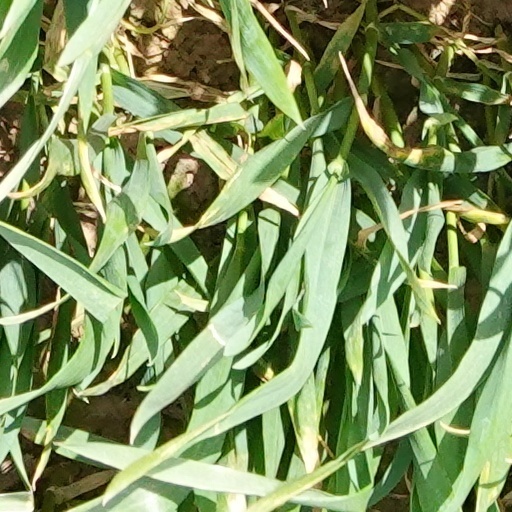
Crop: wheat